2018 Supercoppa Italiana (women)

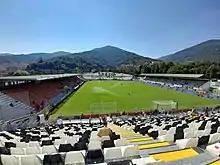
Stadio Alberto Picco, hosted the final on 13 October 2018

The 2018 Supercoppa Italiana was the 22rd edition of the Supercoppa Italiana. It was contested by Juventus, the 2017–18 Serie A champions and Fiorentina, the 2017–18 Coppa Italia champions.